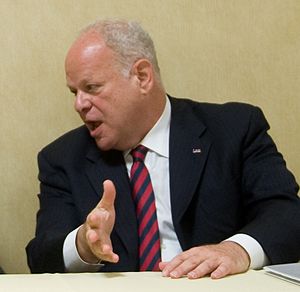
Martin Seligman
"Martin E.P. Seligman er en amerikansk psykolog og forfatter. Han er blevet kendt for sit arbejde med ""tillært hjælpeløshed"", og senere for sine bidrag inde for feltet positiv psykologi.